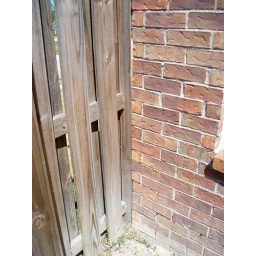
wooden fence in contact with house